Wheelchair rugby

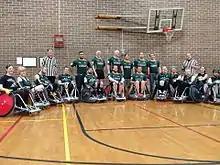
The Boise Bombers Wheelchair Rugby Team pose following its third annual Toys For Tots match displaying a variety of gear.

Wheelchair rugby is played in a manual wheelchair. The rules include detailed specifications for the wheelchair. Players use custom-made sports wheelchairs that are specifically designed for wheelchair rugby. Key design features include a front bumper, designed to help strike and hold opposing wheelchairs, and wings, which are positioned in front of the main wheels to make the wheelchair more difficult to stop and hold. All wheelchairs must be equipped with spoke protectors, to prevent damage to the wheels, and an anti-tip device at the back.